1932 Ford

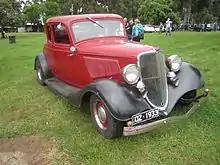
1933 Ford Model B Standard 5 Window Coupe. This car has incorrect wheels. Painted window frame indicates a Standard. Twin chromed horns and cowl lamps were a popular option for Standard models, included on Deluxes.

When the Model 40 and the new B were introduced February 9, 1933, revisions of the car were substantial, especially considering how important the 1932 change had been. For its second year, the wheelbase was stretched, from 106 in (2692 mm) to 112 in (2845 mm) on a new crossmember frame. The grille was revised, gaining a pointed forward slope at the bottom which resembled either a spade, a Medieval shield, or possibly the 1932 Packard Light Eight in general outline anyway. Both the grille and hood louvers curved down and forward. The overall design and grille were inspired by the English Ford Model Y. Streamlining was further accentuated by the new hood which now covered the cowl, giving an impression of more length. In addition, there were more rounded and skirted fenders and new, elegantly bowed bumpers. Headlamp support bars were no longer in use, and there were new wire wheels. The cars got a new dashboard with instruments set in an oval insert in front of the driver. There was a glove box on the passenger side. Closed Deluxe models received heavy DI-NOC (PVC) woodgraining on dash and window frames, and there were deeper seat cushions.